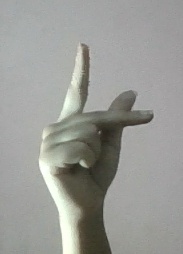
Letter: dha